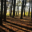
Label: forest